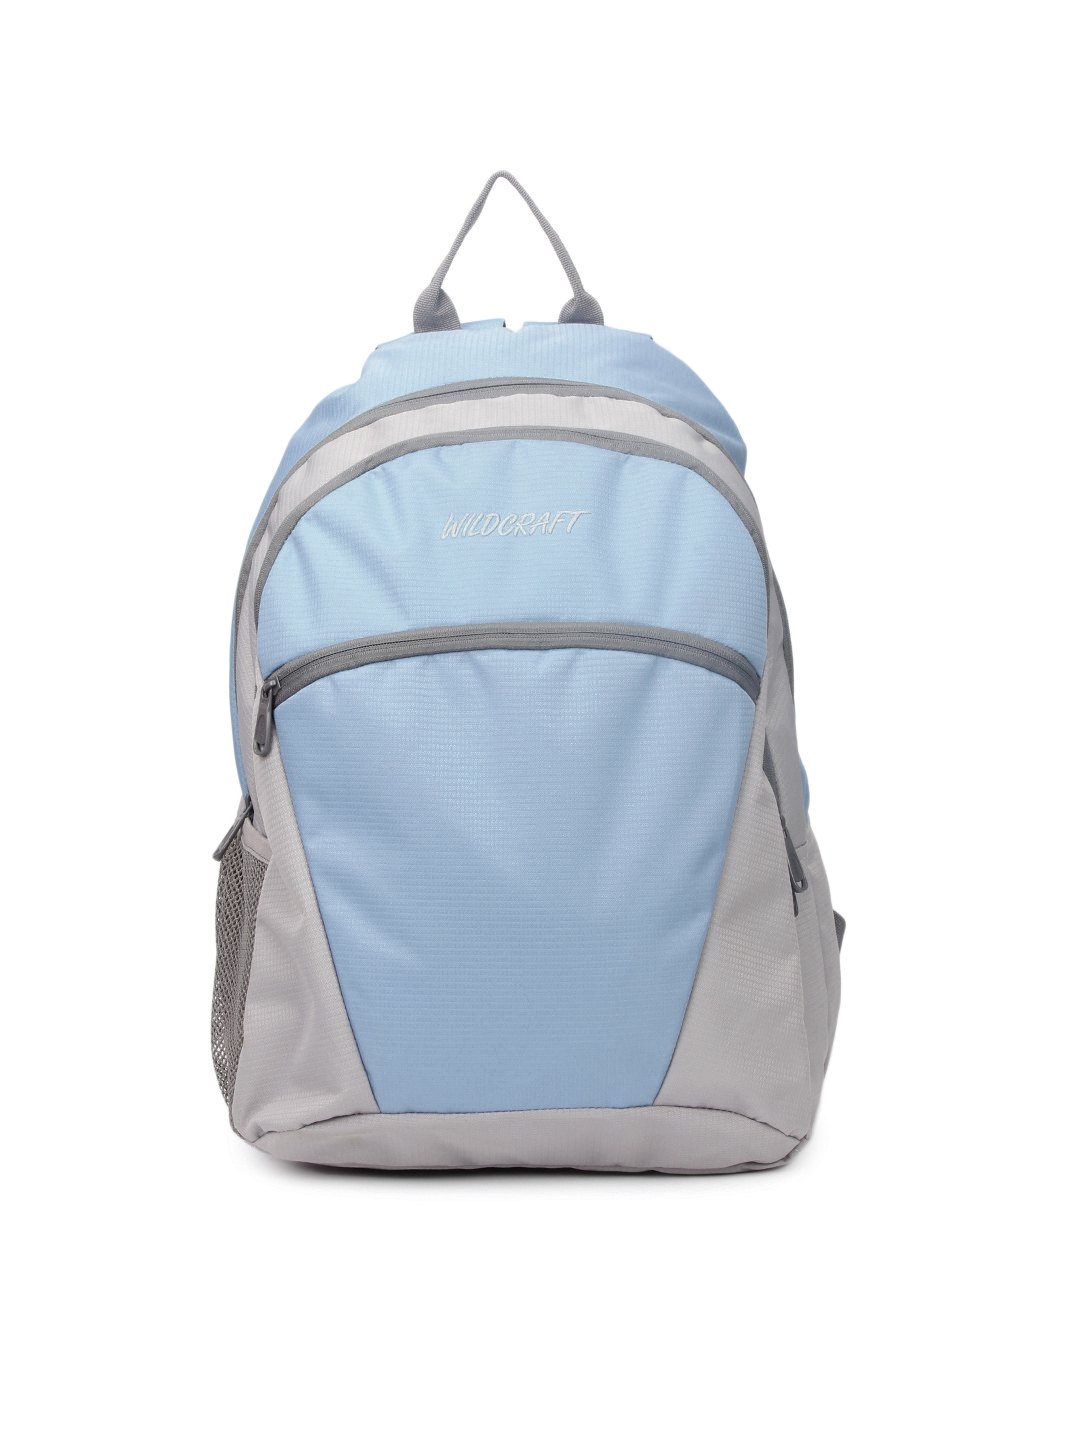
Wildcraft Unisex Blue & Grey Backpack
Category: Accessories / Bags / Backpacks
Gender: Unisex
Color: Blue
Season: Summer 2012
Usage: Casual